Disciples of the 36th Chamber

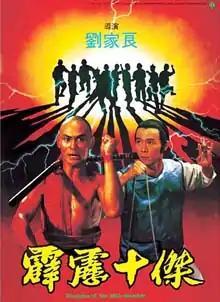
The Hong Kong film poster

Disciples of the 36th Chamber (霹靂十傑, "Pi li shi jie", "Disciples of the Master Killer" or "Master Killer III") is a 1985 Shaw Brothers Studio Hong Kong martial arts film comedy written, directed and choreographed Lau Kar-leung. It is the third in a loose trilogy of films that began with "The 36th Chamber of Shaolin" (1978) and was followed by "Return to the 36th Chamber" (1980). In "Disciples", the action is focused on Hsiao Ho, who portrays legendary martial artist Fong Sai-Yuk. Gordon Liu, a constant in the "36th Chamber" series, reprises his role from "The 36th Chamber of Shaolin" as the monk San Te.